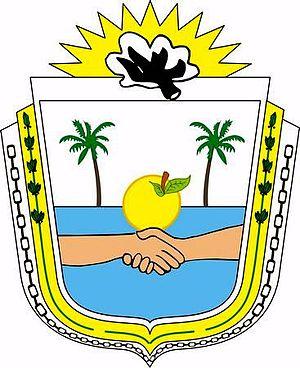
Laguna Blanca est une petite ville de la province de Formosa, en Argentine, dans le département de Pilcomayo. Elle comptait 6 508 habitants en 2001.